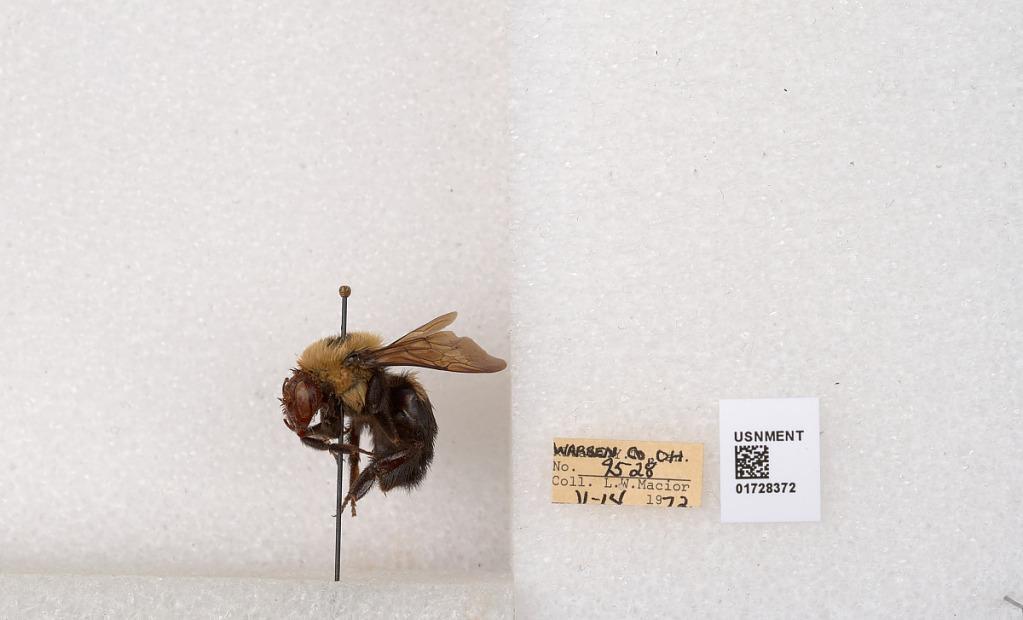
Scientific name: Bombus (Separatobombus) griseocollis (De Geer)
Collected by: L. Macior
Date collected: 1972-5-14
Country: United States
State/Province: Ohio
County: Warren
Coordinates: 39.4276, -84.1668